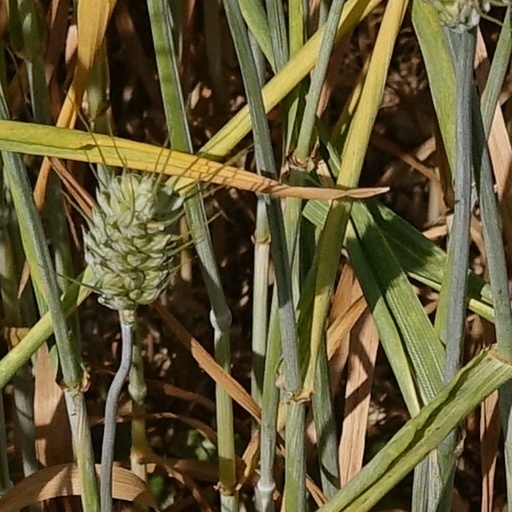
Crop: wheat